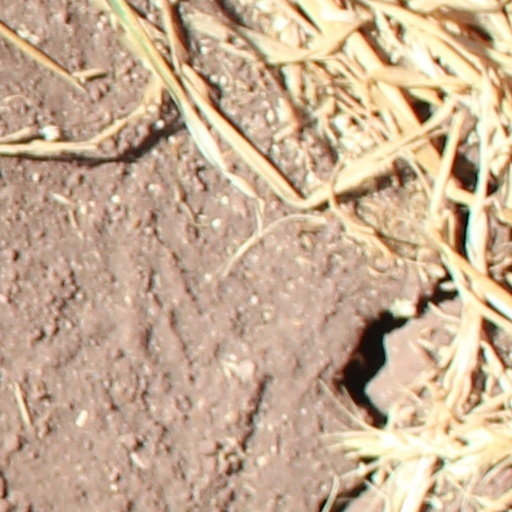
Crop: wheat